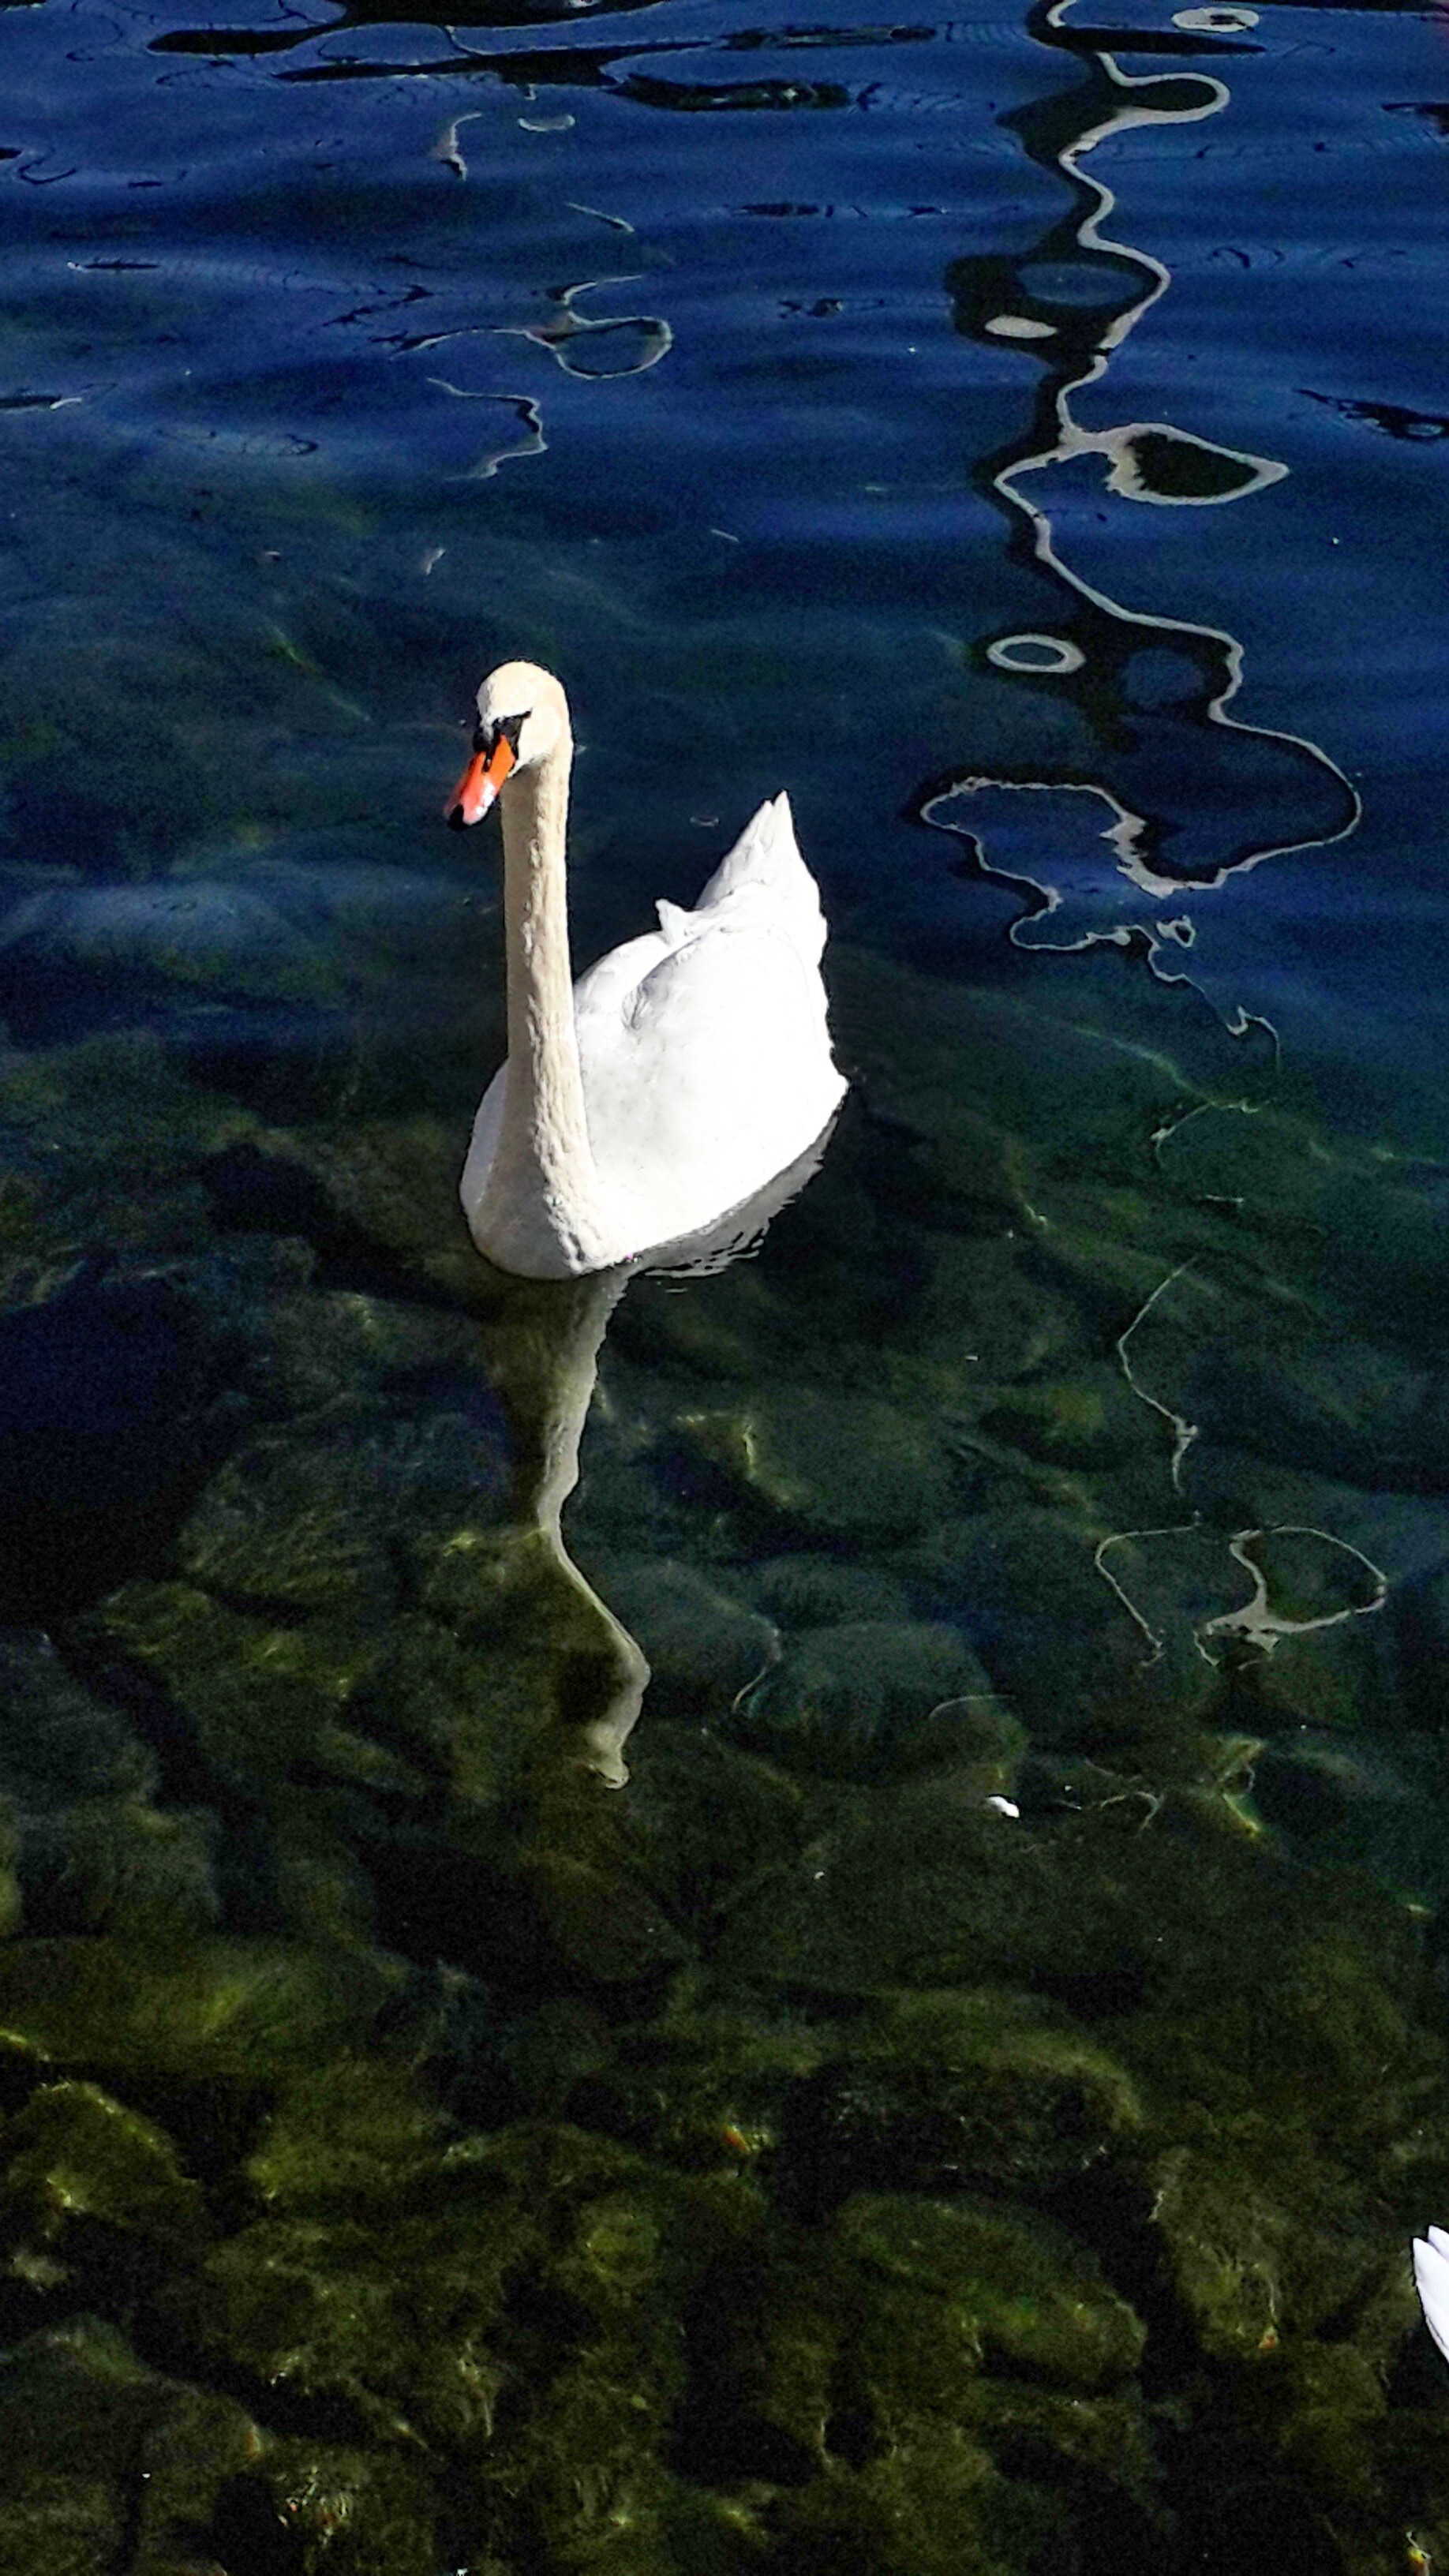
water, nature, bird, wing, lake, animal, wildlife, reflection, fauna, clear water, swan, vertebrate, beauty, lucerne, waterfowl, water bird, ducks geese and swans